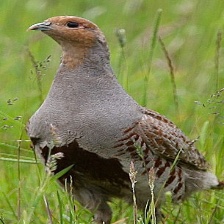
Species: GRAY PARTRIDGE
Scientific name: PERDIX PERDIX
ImageNet parent category: partridge